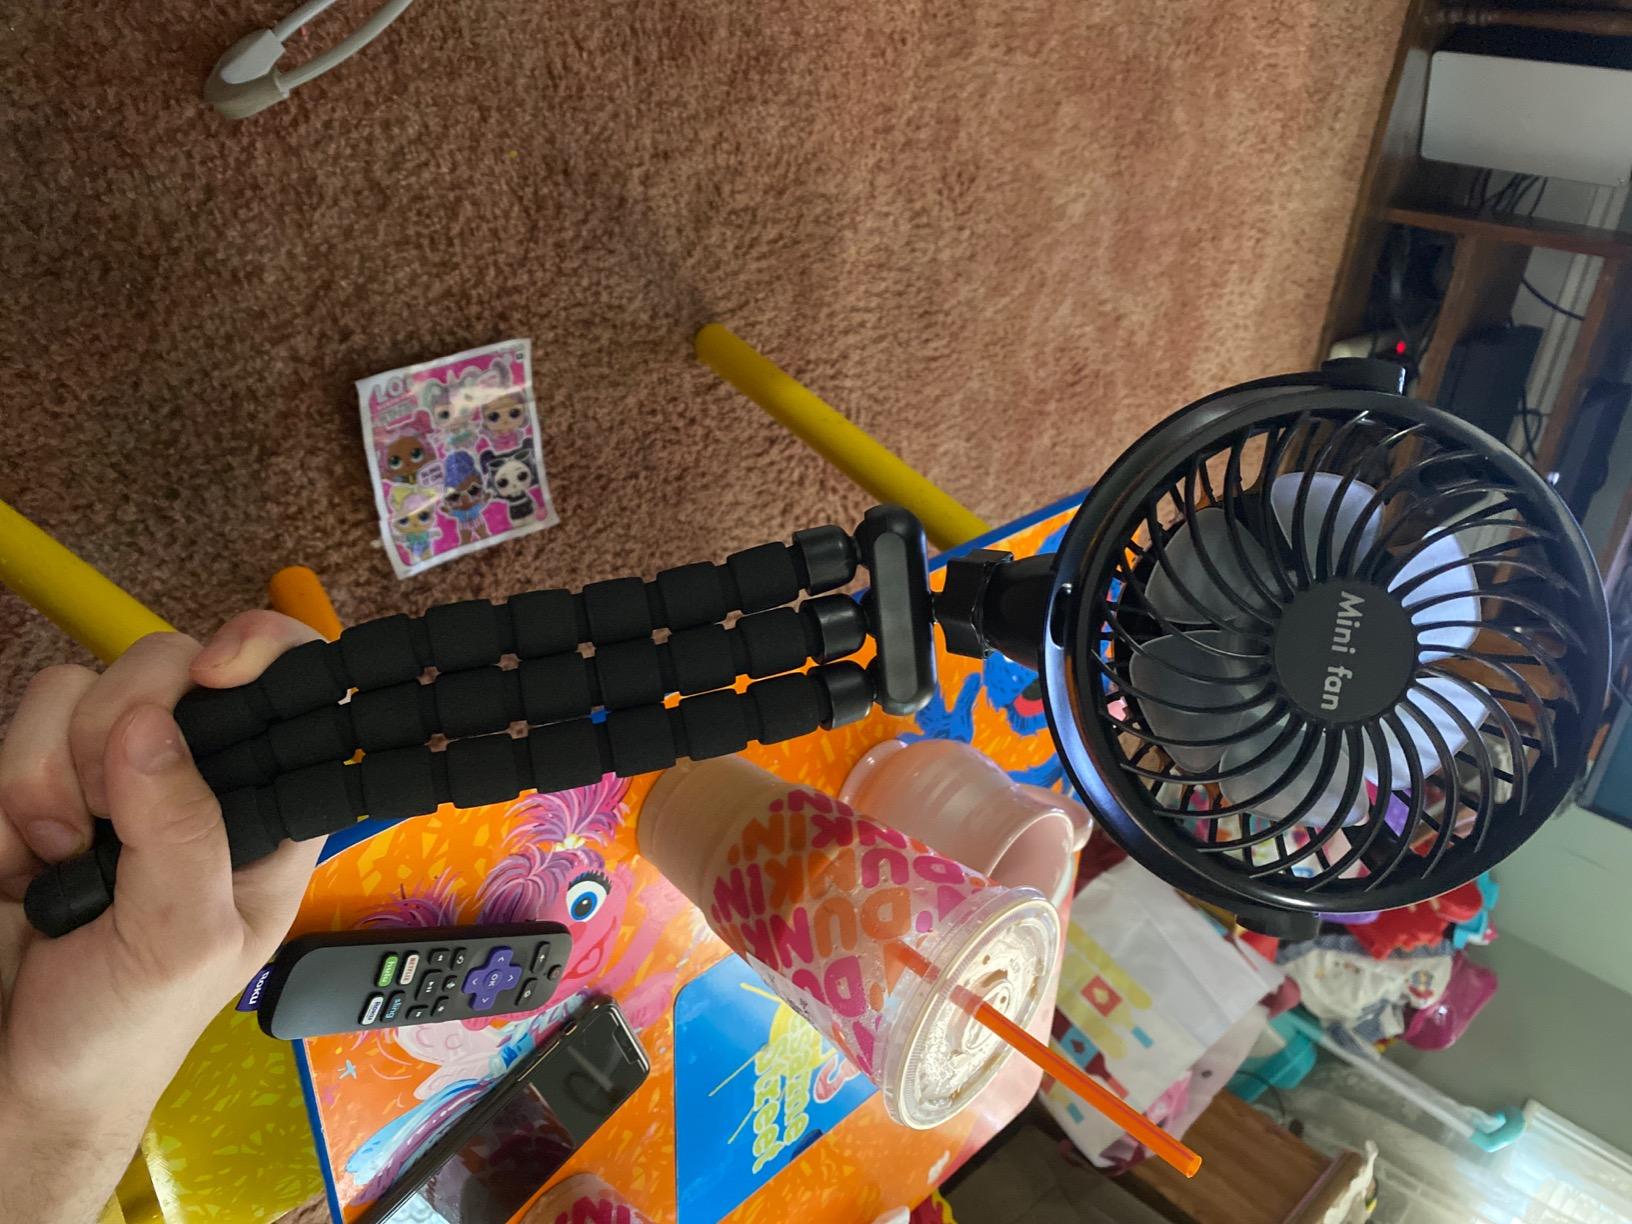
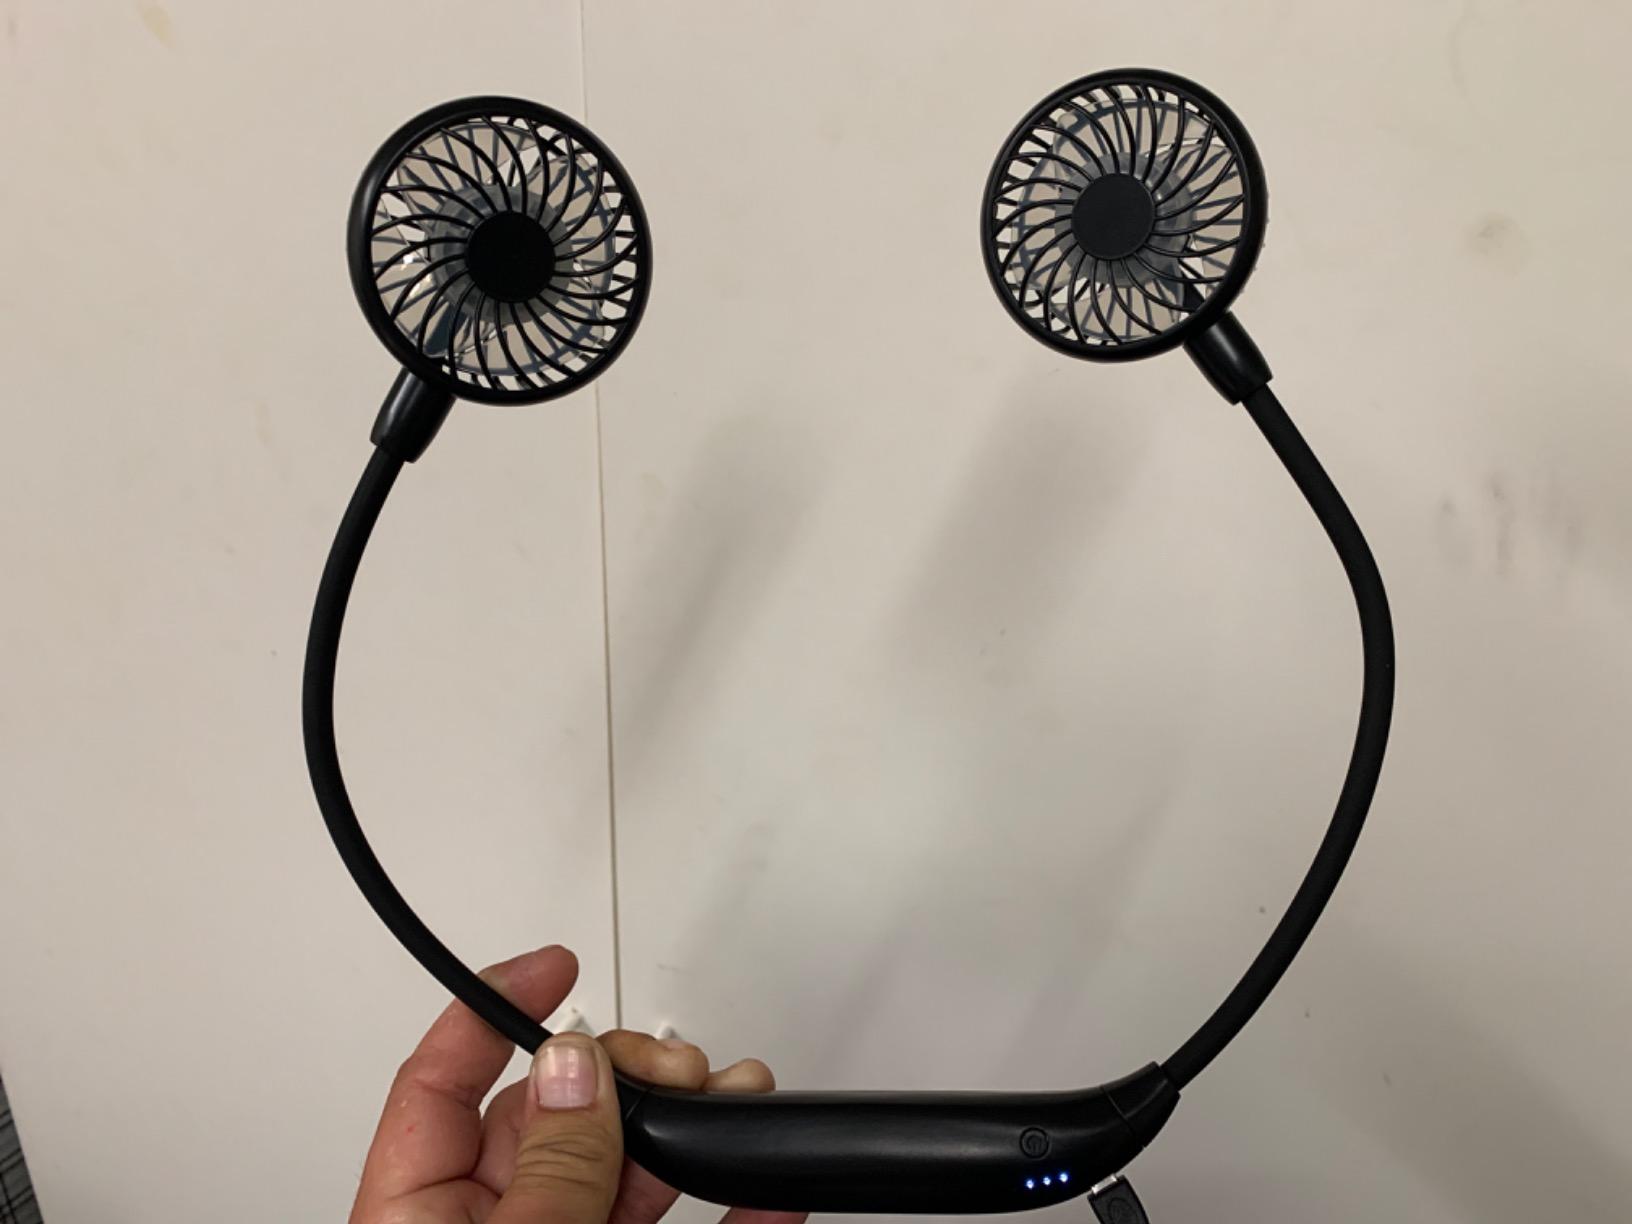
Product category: fan
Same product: no